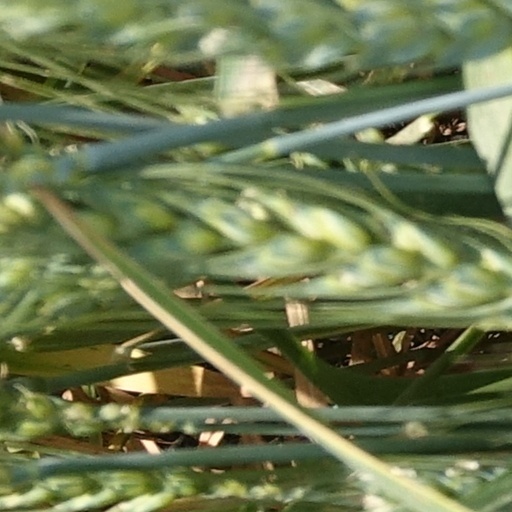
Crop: wheat